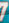
Number: 7